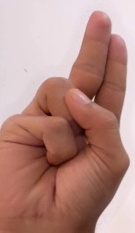
ASL sign: U